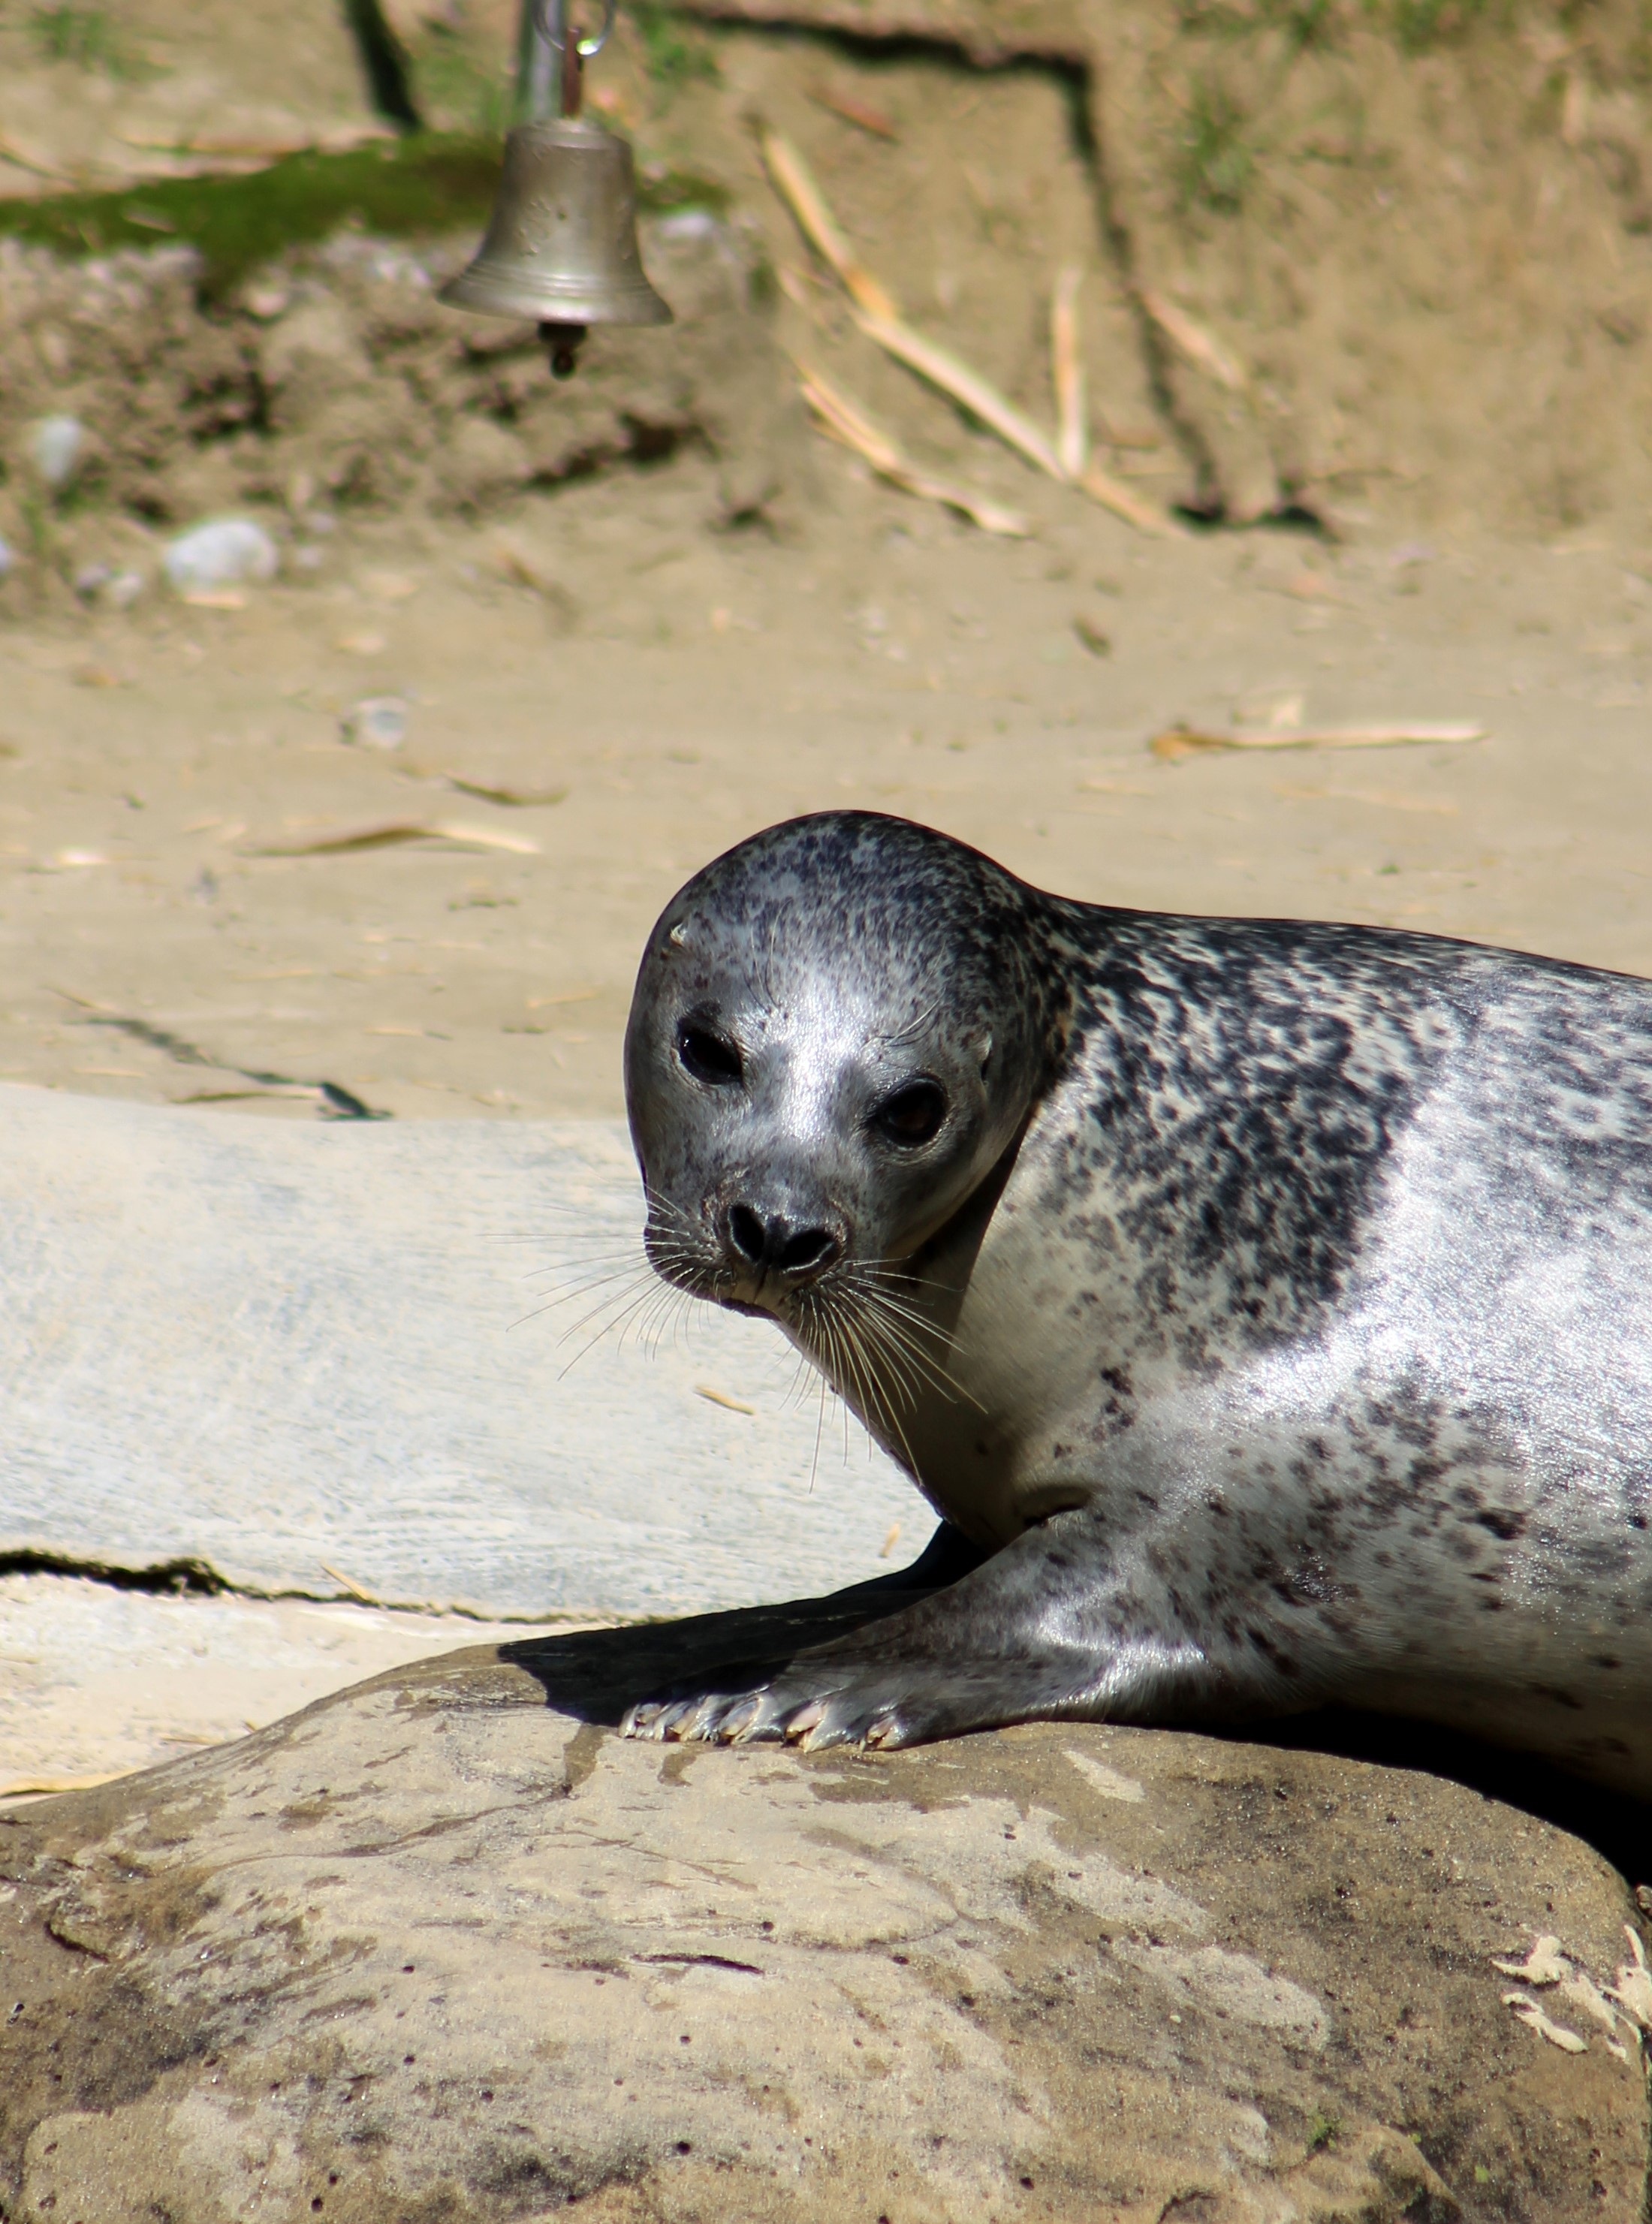
water, wildlife, zoo, mammal, seal, fauna, seals, harbor seal, marine mammal